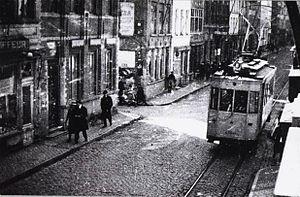
Le tramway de Bruges a fonctionné dans la ville de Bruges en Belgique entre 1890 et 1956. Le réseau était construit à voie métrique. Il était exploité par la Société nationale des chemins de fer vicinaux.